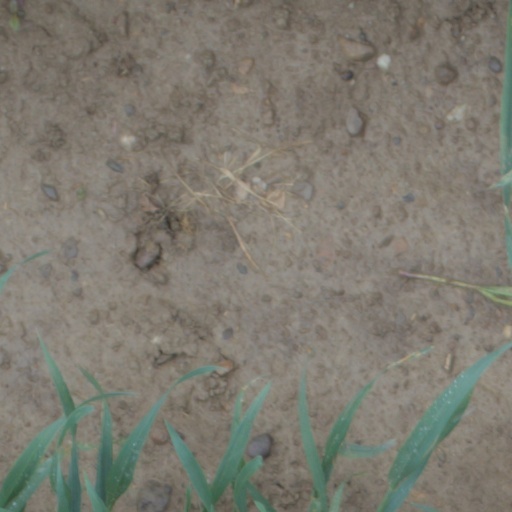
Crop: wheat